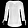
Label: T - shirt / top